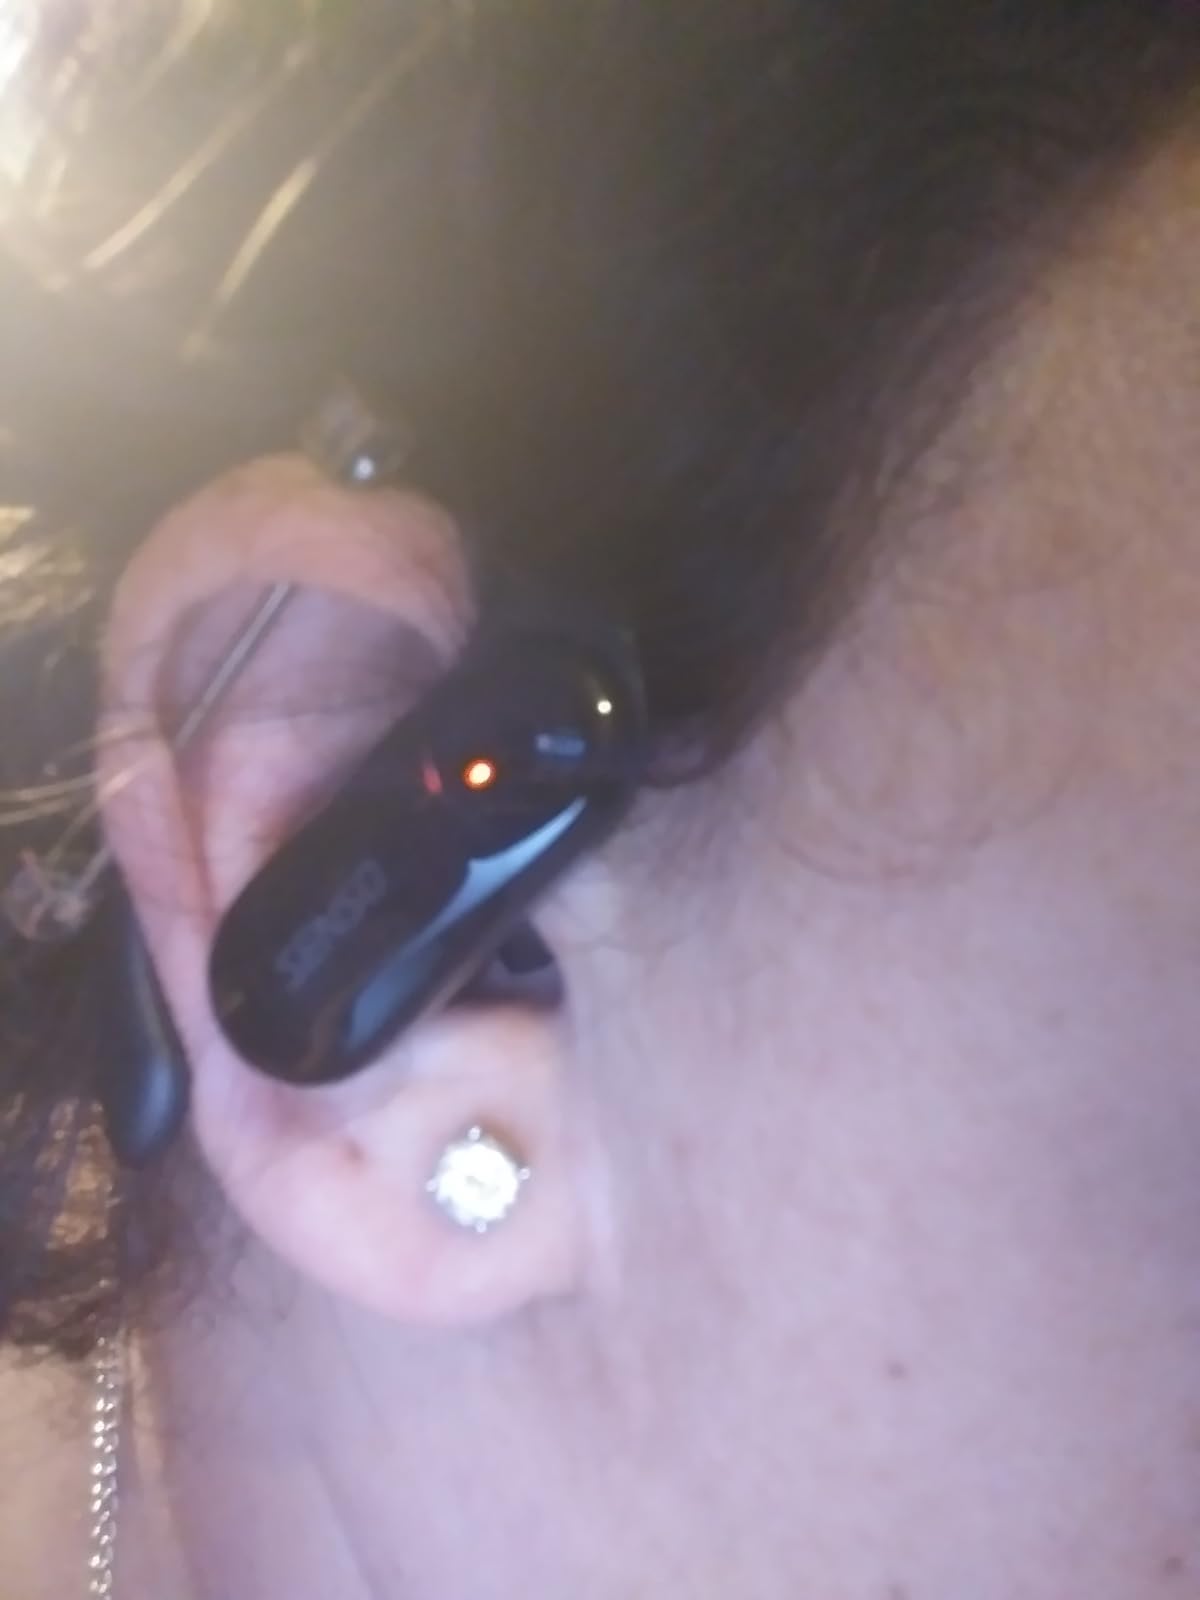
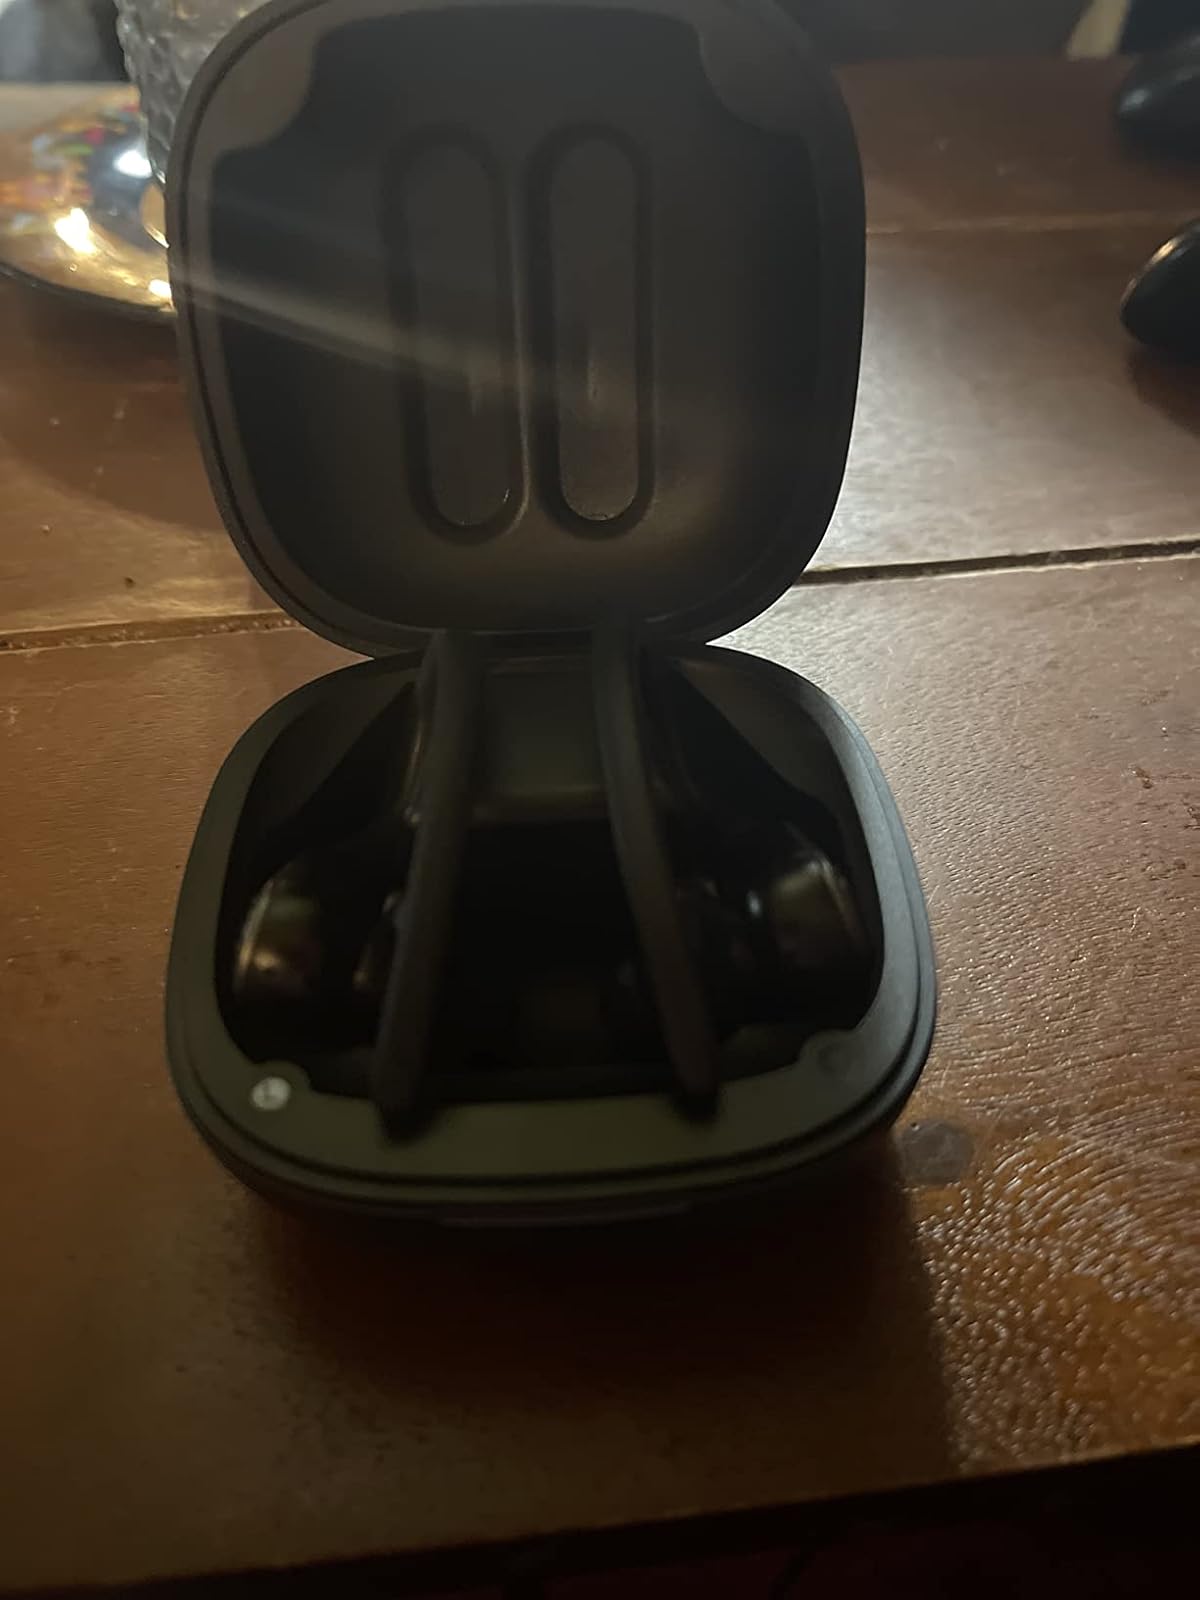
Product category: earbuds
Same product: no